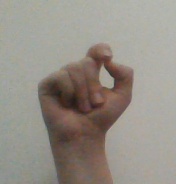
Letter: fa